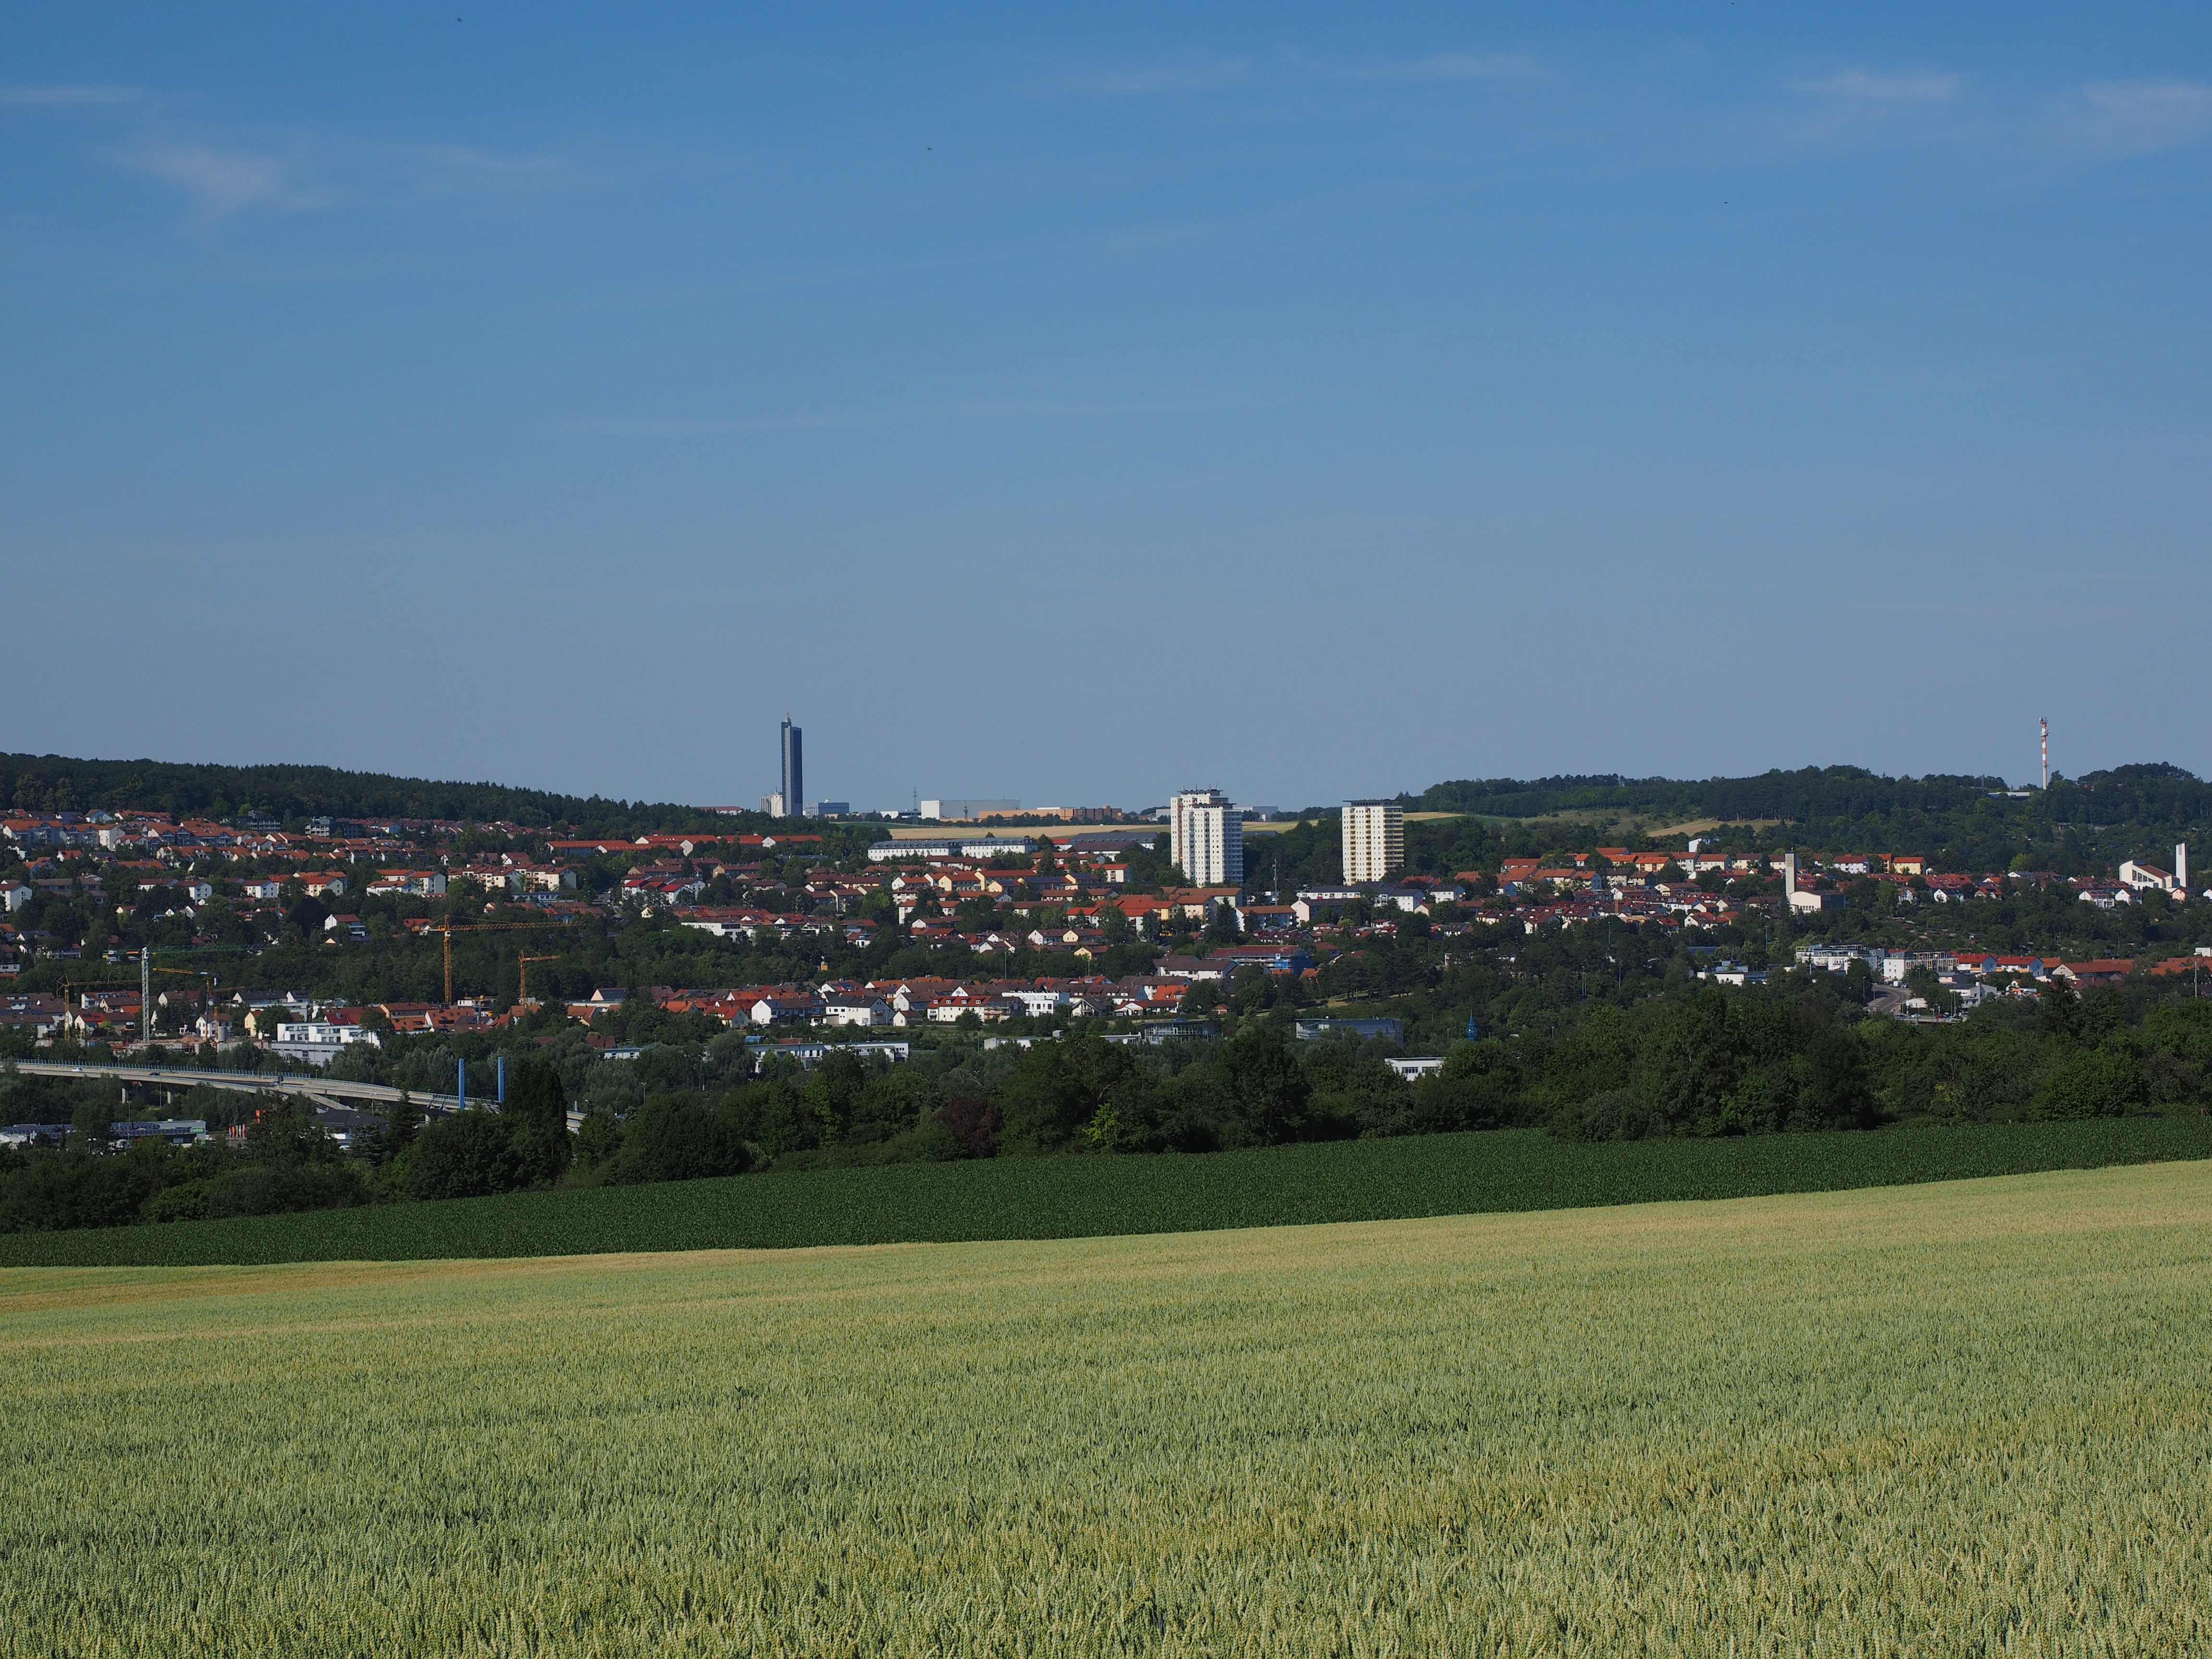
landscape, nature, grass, horizon, cloud, structure, sky, field, hill, panorama, suburb, agriculture, stadium, vision, outlook, ulm, rural area, grain fields, aerial photography, residential area, human settlement, atmosphere of earth, sport venue